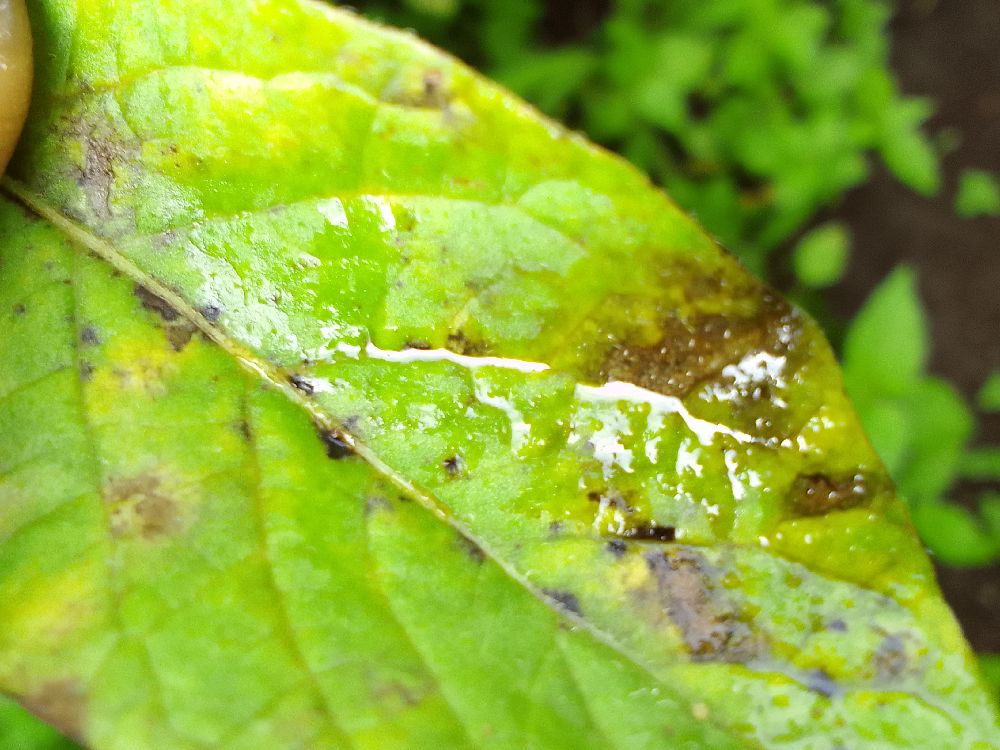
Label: Early blight